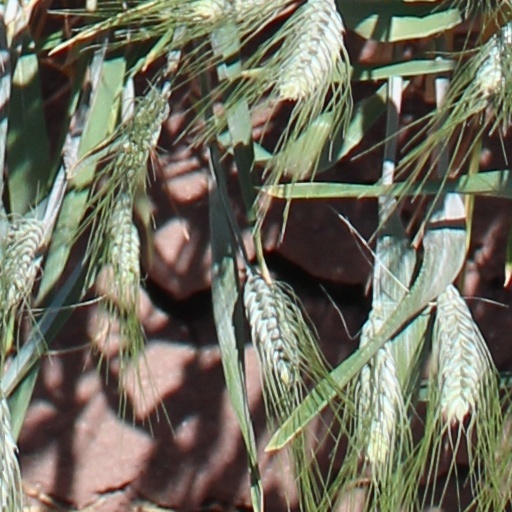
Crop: wheat